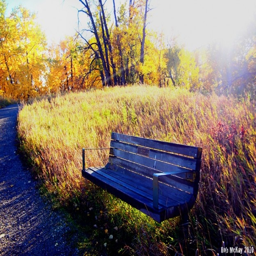
take a break in nature ... a city .